Robert Gendler

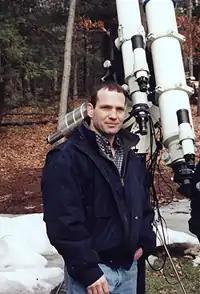
Robert Gendler

Robert Gendler (born September 30, 1957) is an American physician, amateur astronomer, author and astrophotographer.